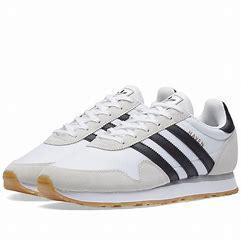
Brand: Adidas
Model: Haven